Callum Ainley

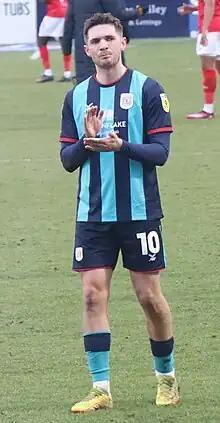
Ainley with Crewe Alexandra in 2023

Callum Thomas Ainley (born 2 November 1997) is an English professional footballer who last played as a midfielder for side Grimsby Town. He became a free agent on 30 June 2025.